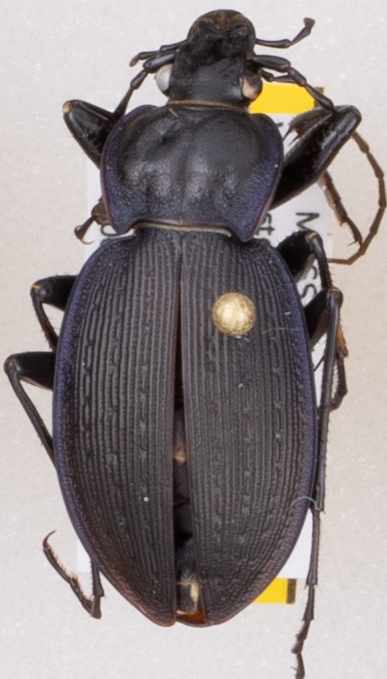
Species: Carabus goryi
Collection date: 2022-05-18
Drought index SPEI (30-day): -1.19
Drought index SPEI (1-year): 1.058
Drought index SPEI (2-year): -0.62